Rothley Temple

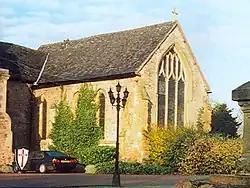
The Templar Chapel built c.1240; incorporated into a later building

Rothley Temple, or more correctly Rothley Preceptory, (pronounced "Rowth-Ley") was a preceptory (a religious establishment operated by certain orders of monastic knights) in the village of Rothley, Leicestershire, England, associated with both the Knights Templar and the Knights Hospitaller.